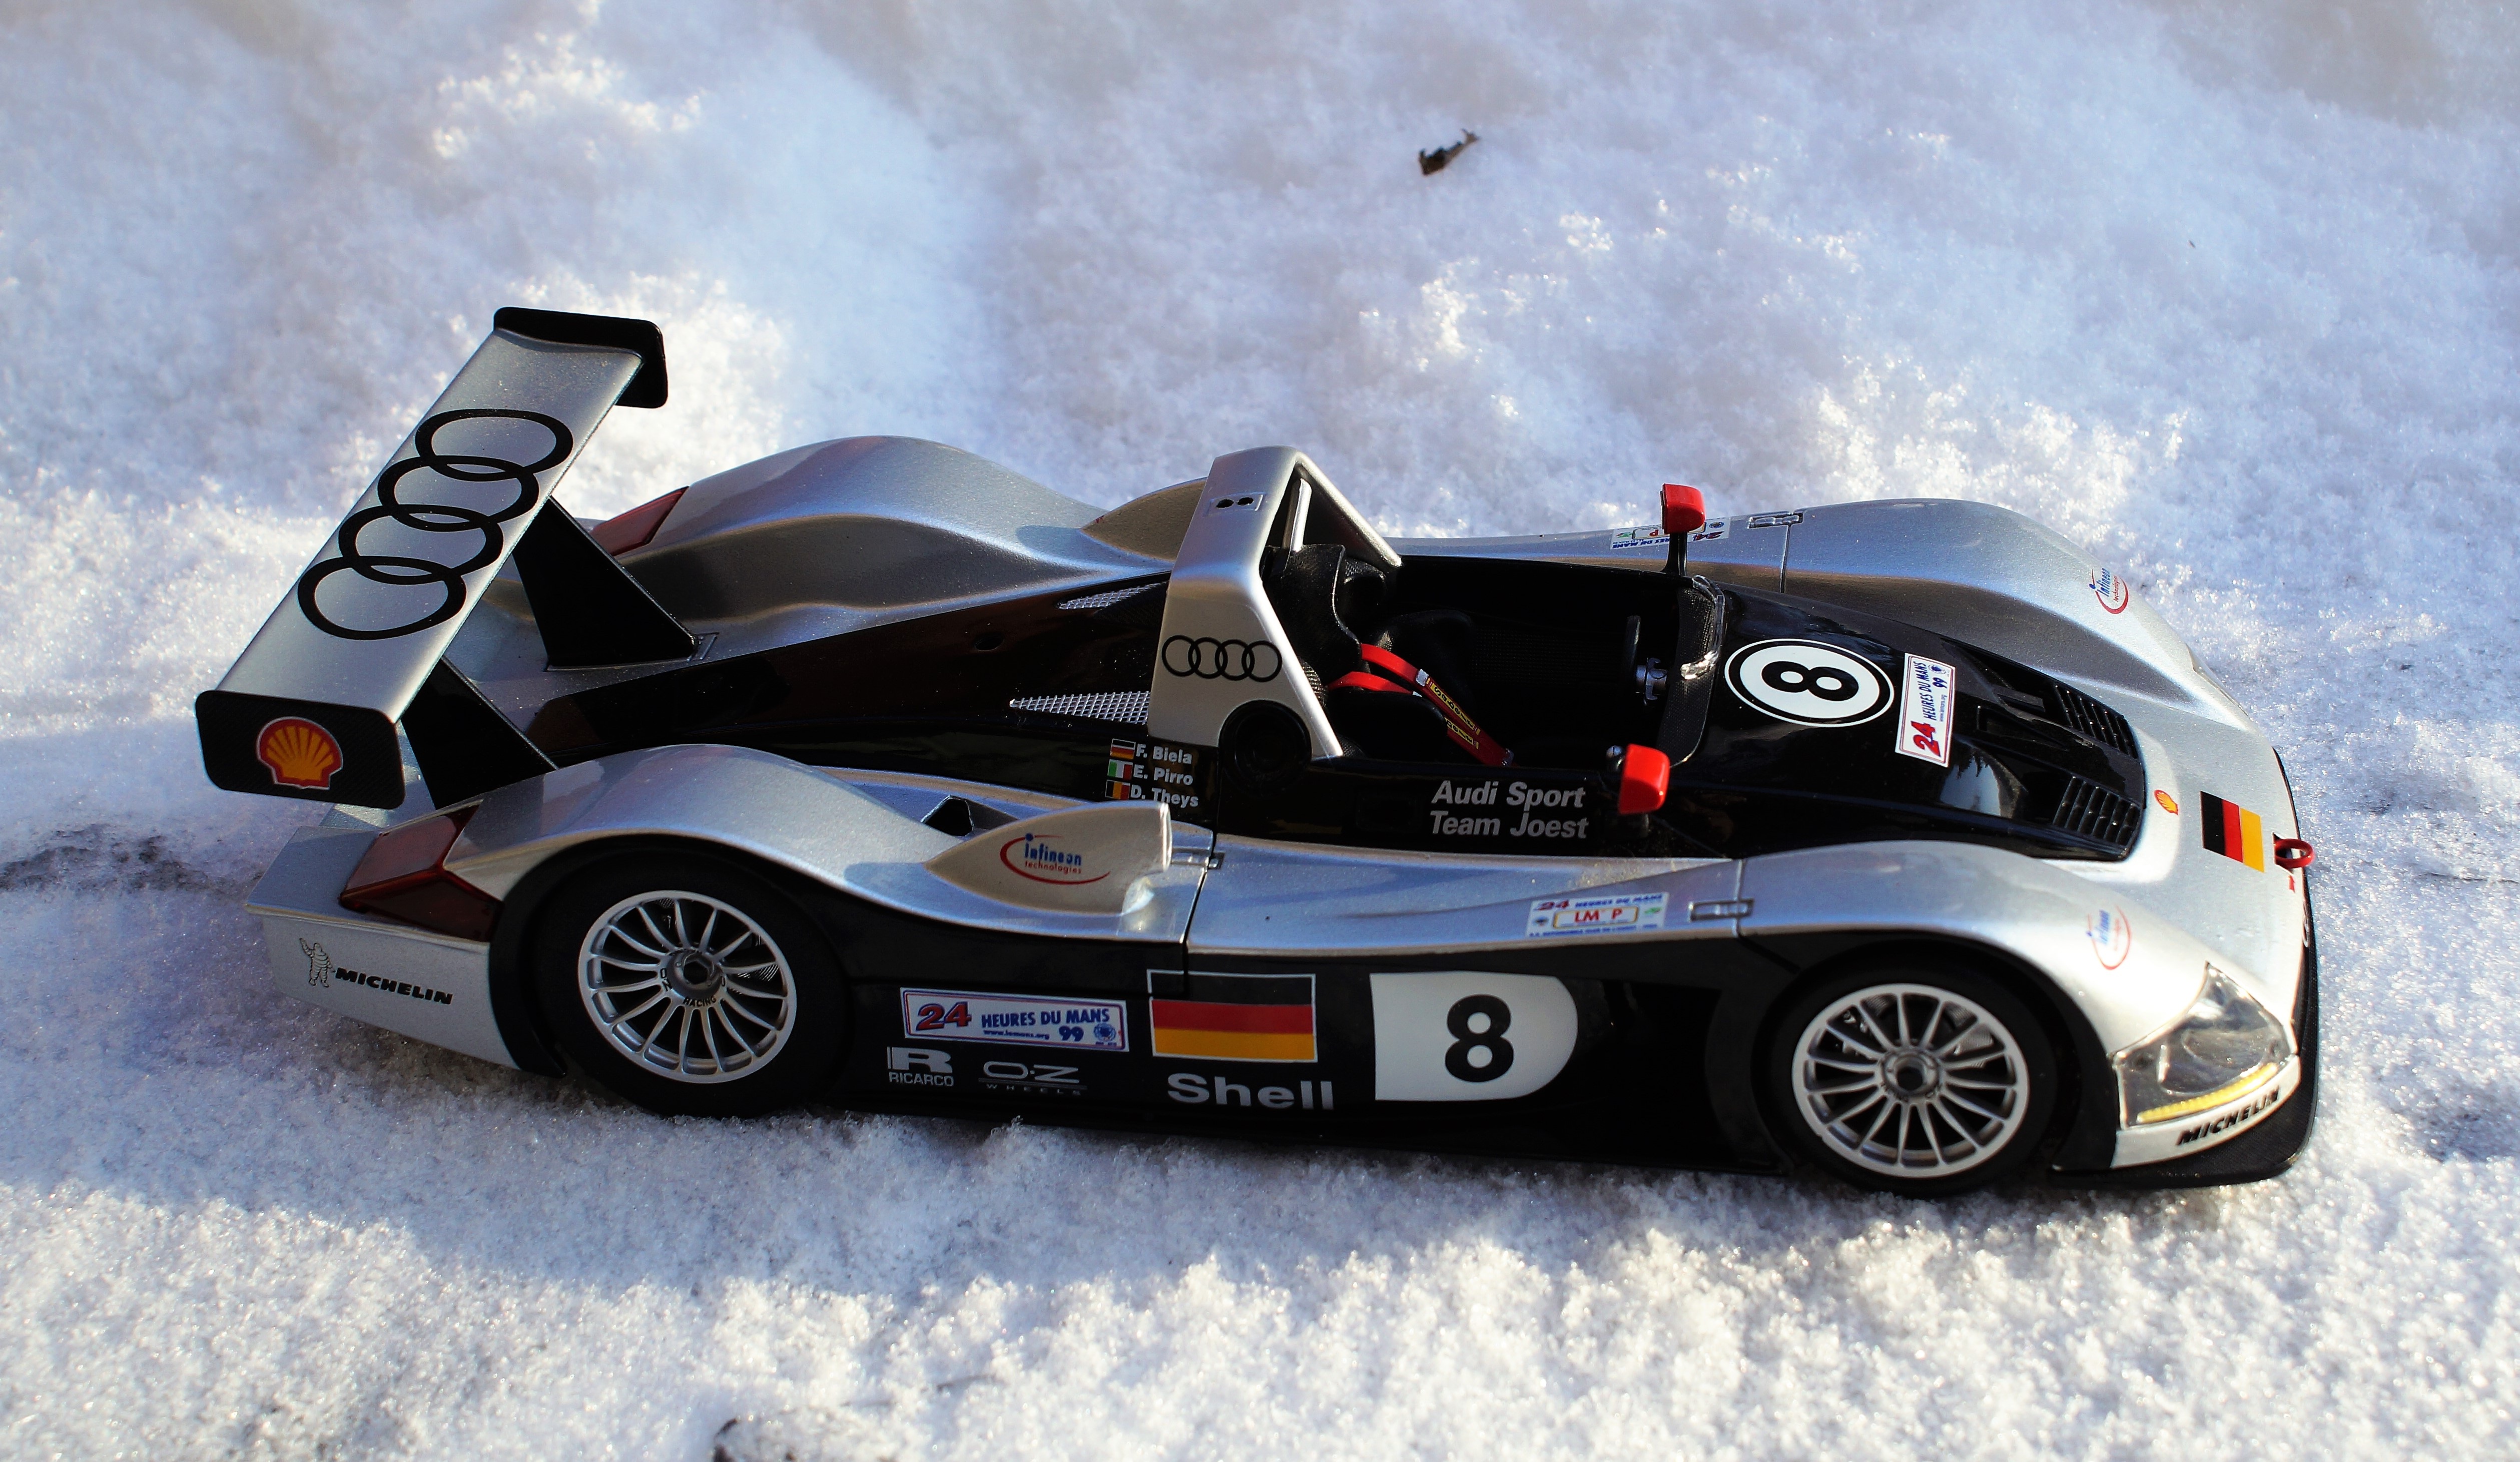
snow, winter, car, vehicle, auto, automotive, sports car, race car, supercar, racing, audi, racing car, model car, land vehicle, auto racing, automobile make, automotive design, performance car, open wheel car, sports prototype, formula one car, r8r